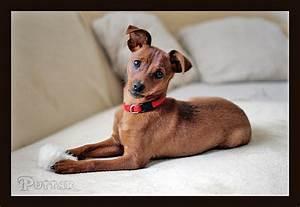
dog